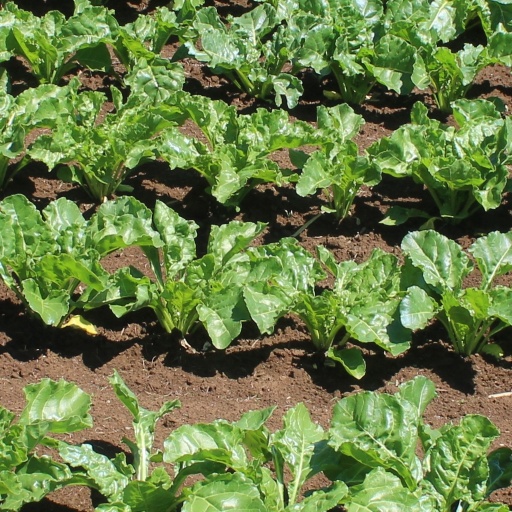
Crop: sugar beet